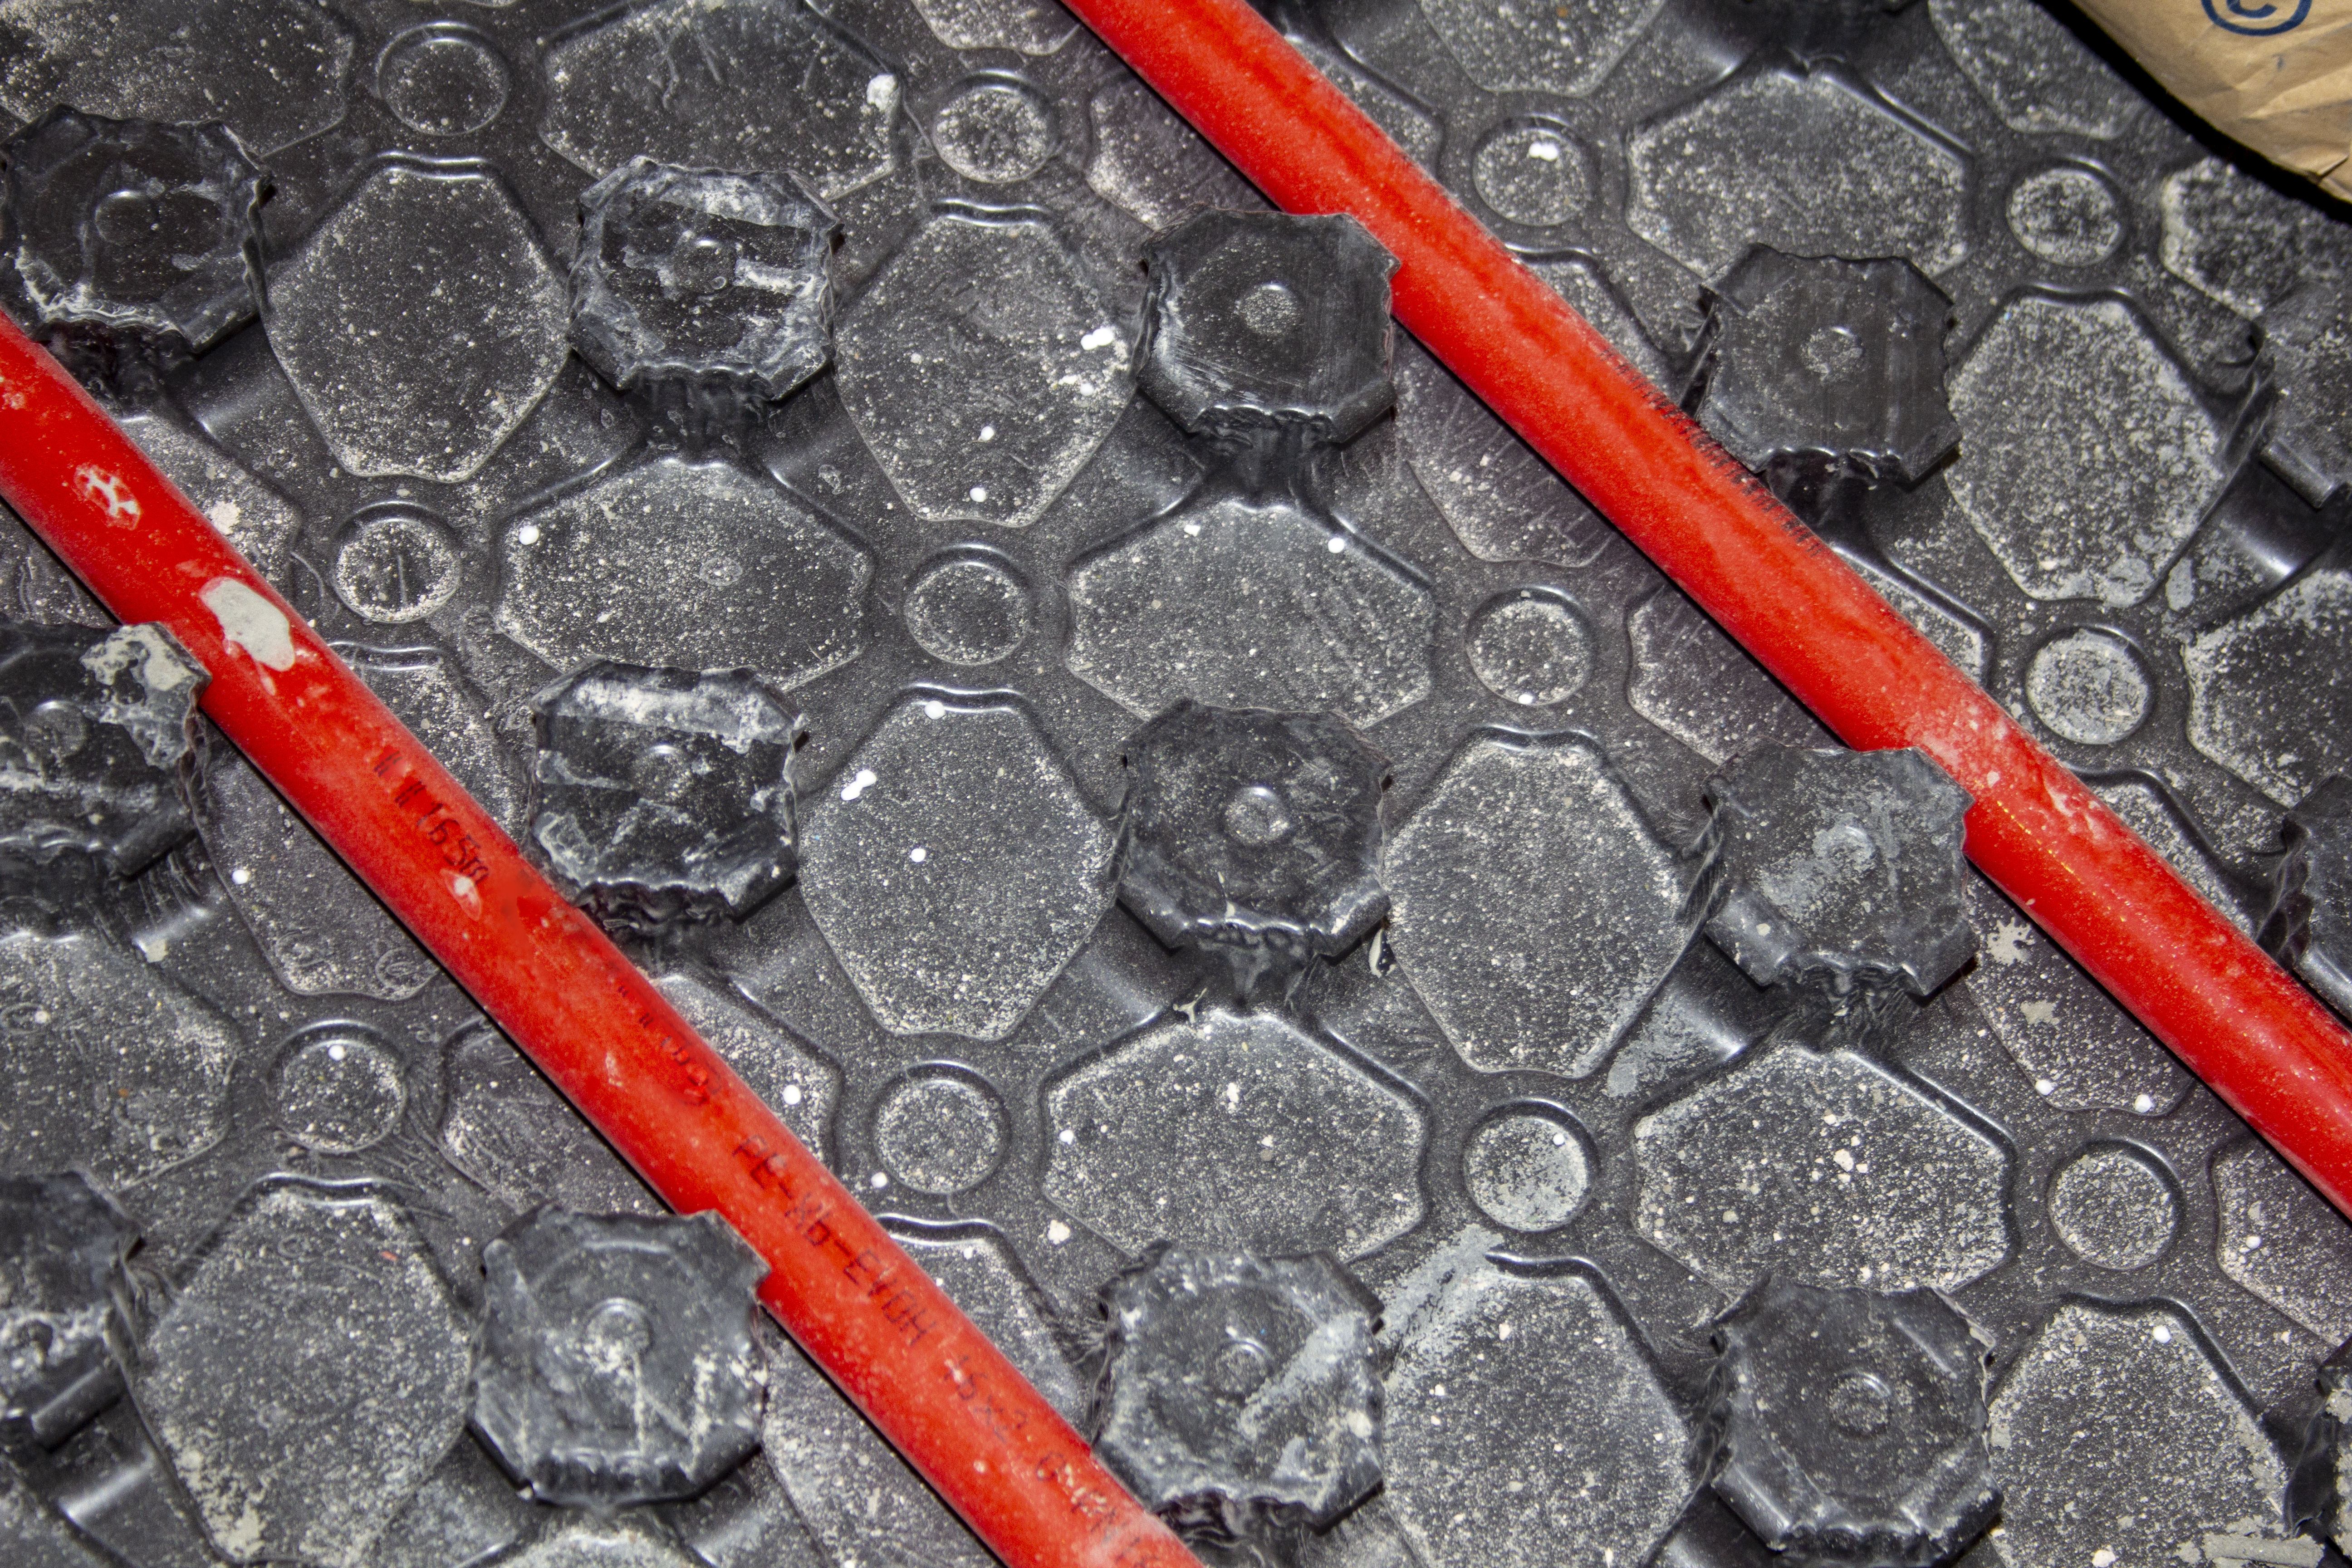
pipe, heating, floor, building, system, leaf, road surface, automotive tire, font, asphalt, red, pattern, automotive wheel system, circle, flooring, metal, auto part, glass, close up, soil, design, carmine, concrete, art, visual arts, coquelicot, rock, monochrome, illustration, cobblestone, moisture, tar, Transparent material